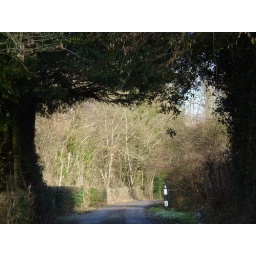
A tree arch above the road